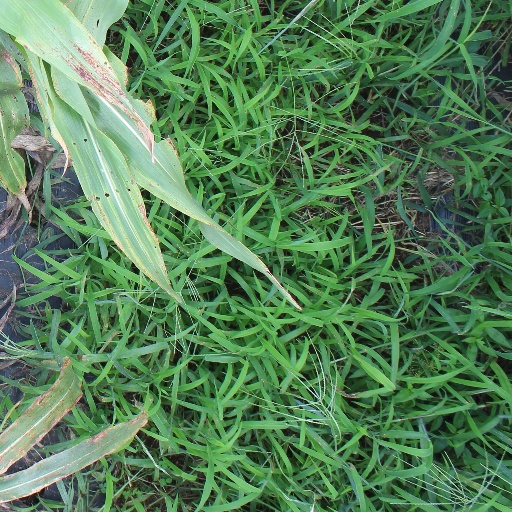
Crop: sorghum